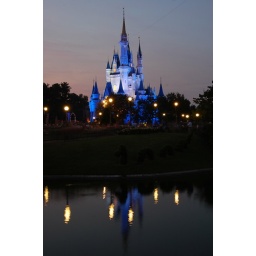
Cinderella Castle is decked out in blue and white in support of the Orlando Magic, Magic Kingdom